Sport in Sri Lanka

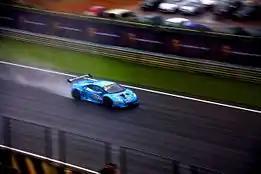
Dilantha Malagamuwa at the Lamborghini Super Trofeo world finals 2016, at the Circuit Ricardo Tormo in Valencia, Spain

The Sri Lanka Association of Racing Drivers and Riders (SLARDAR) is the pioneer Motor Sports Association of Sri Lanka. There are several main racing events organized in Sri Lanka throughout the year like Fox Hill Supercross, Commando Supercross, Gajaba Supercross. Most of the racing events are organized by SLARDAR and Sri Lanka Armed Forces.